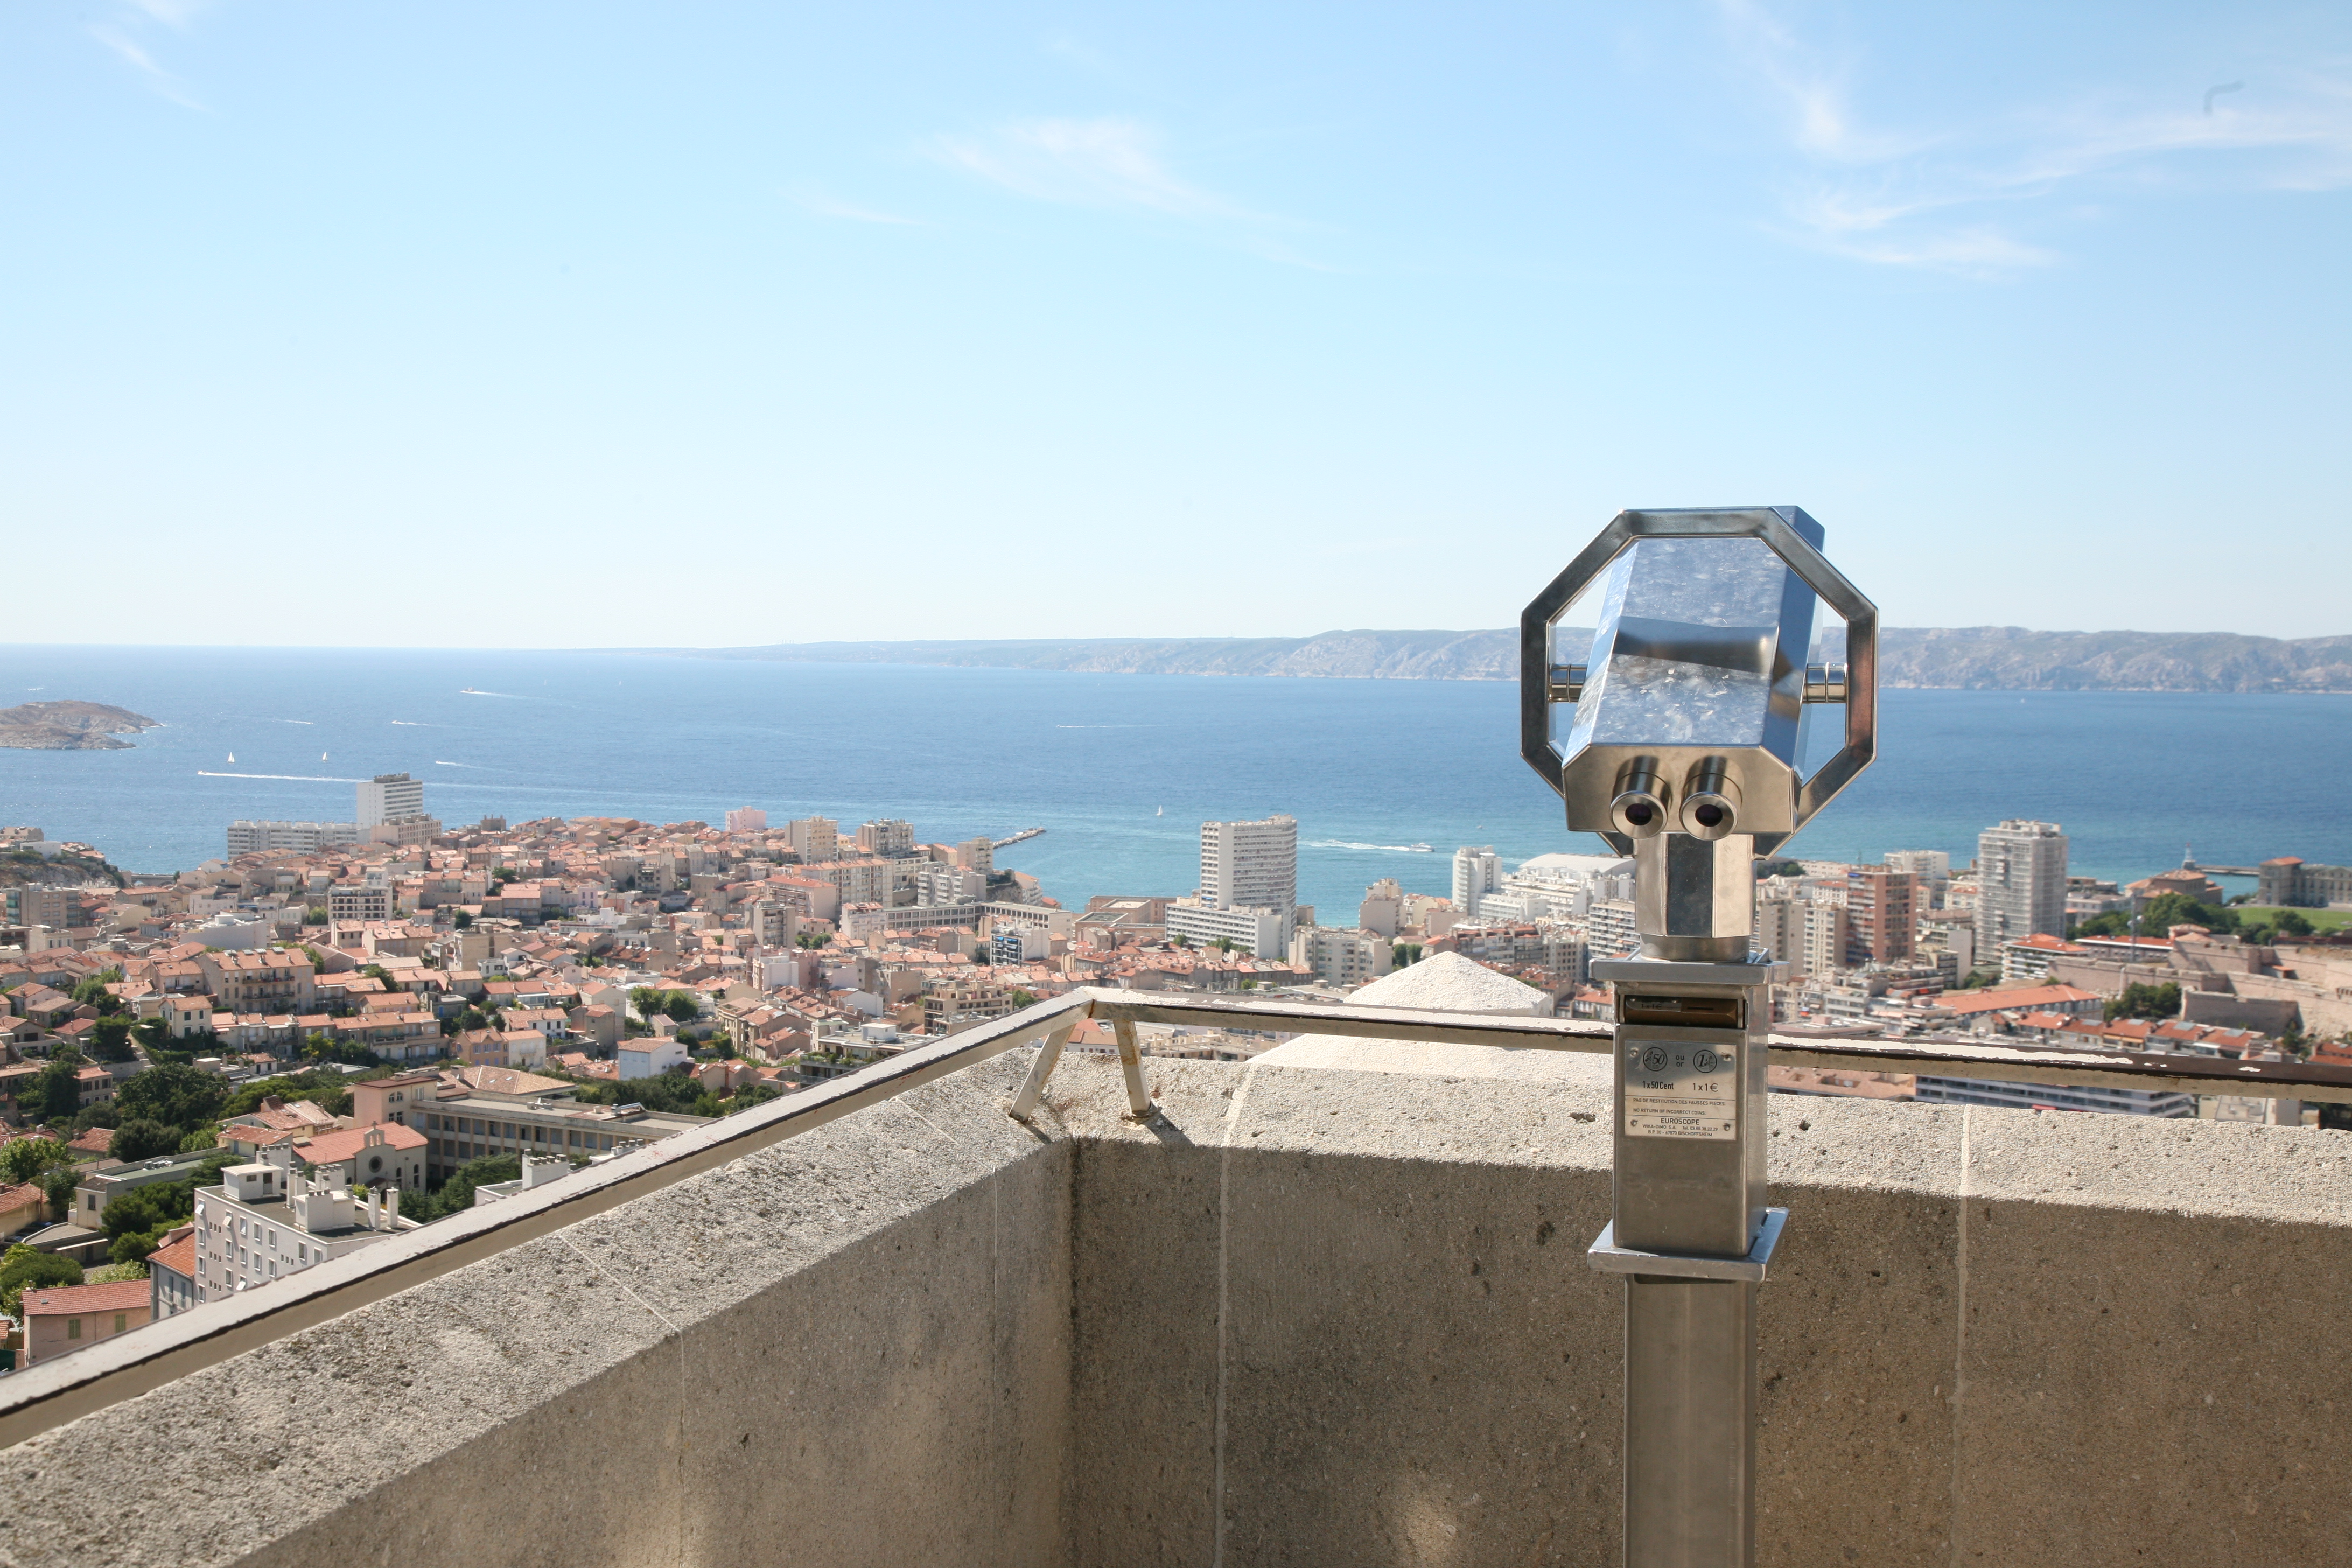
sea, coast, town, cityscape, panorama, downtown, vacation, travel, tower, landmark, tourism, marseille, bouchesdurhone, marseilles, longuevue, aerial photography